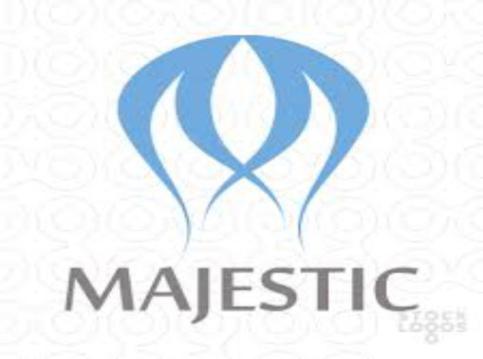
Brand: majestic
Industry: Clothes